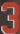
Number: 3